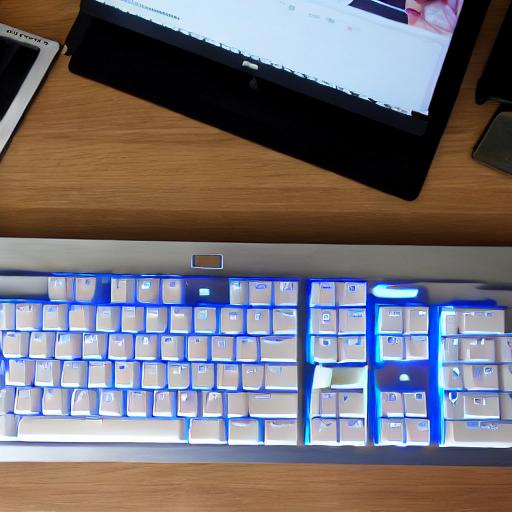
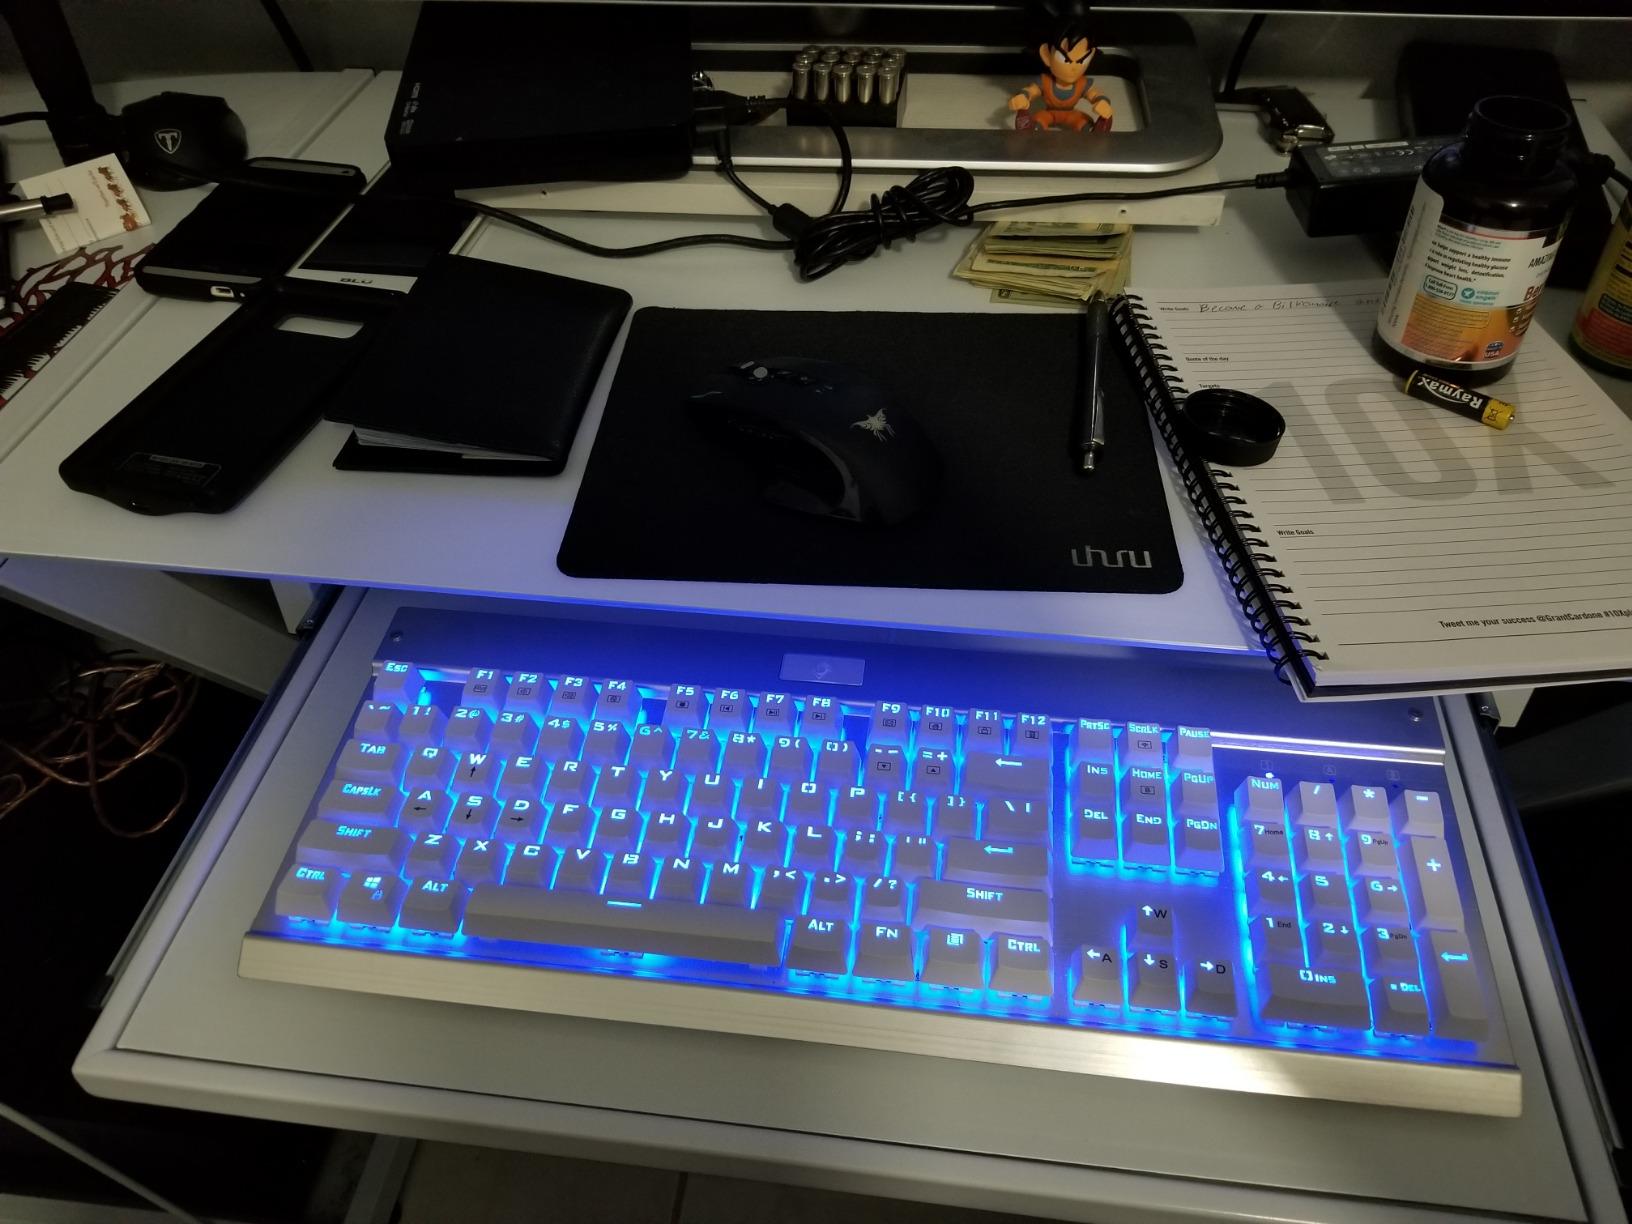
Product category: keyboard
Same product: no